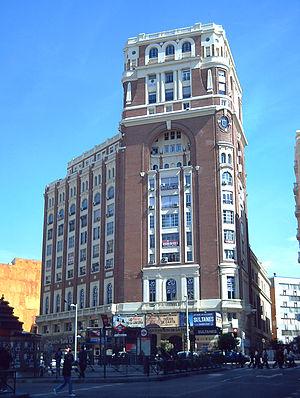
La Gran Vía est une des artères principales du centre de Madrid, en Espagne.